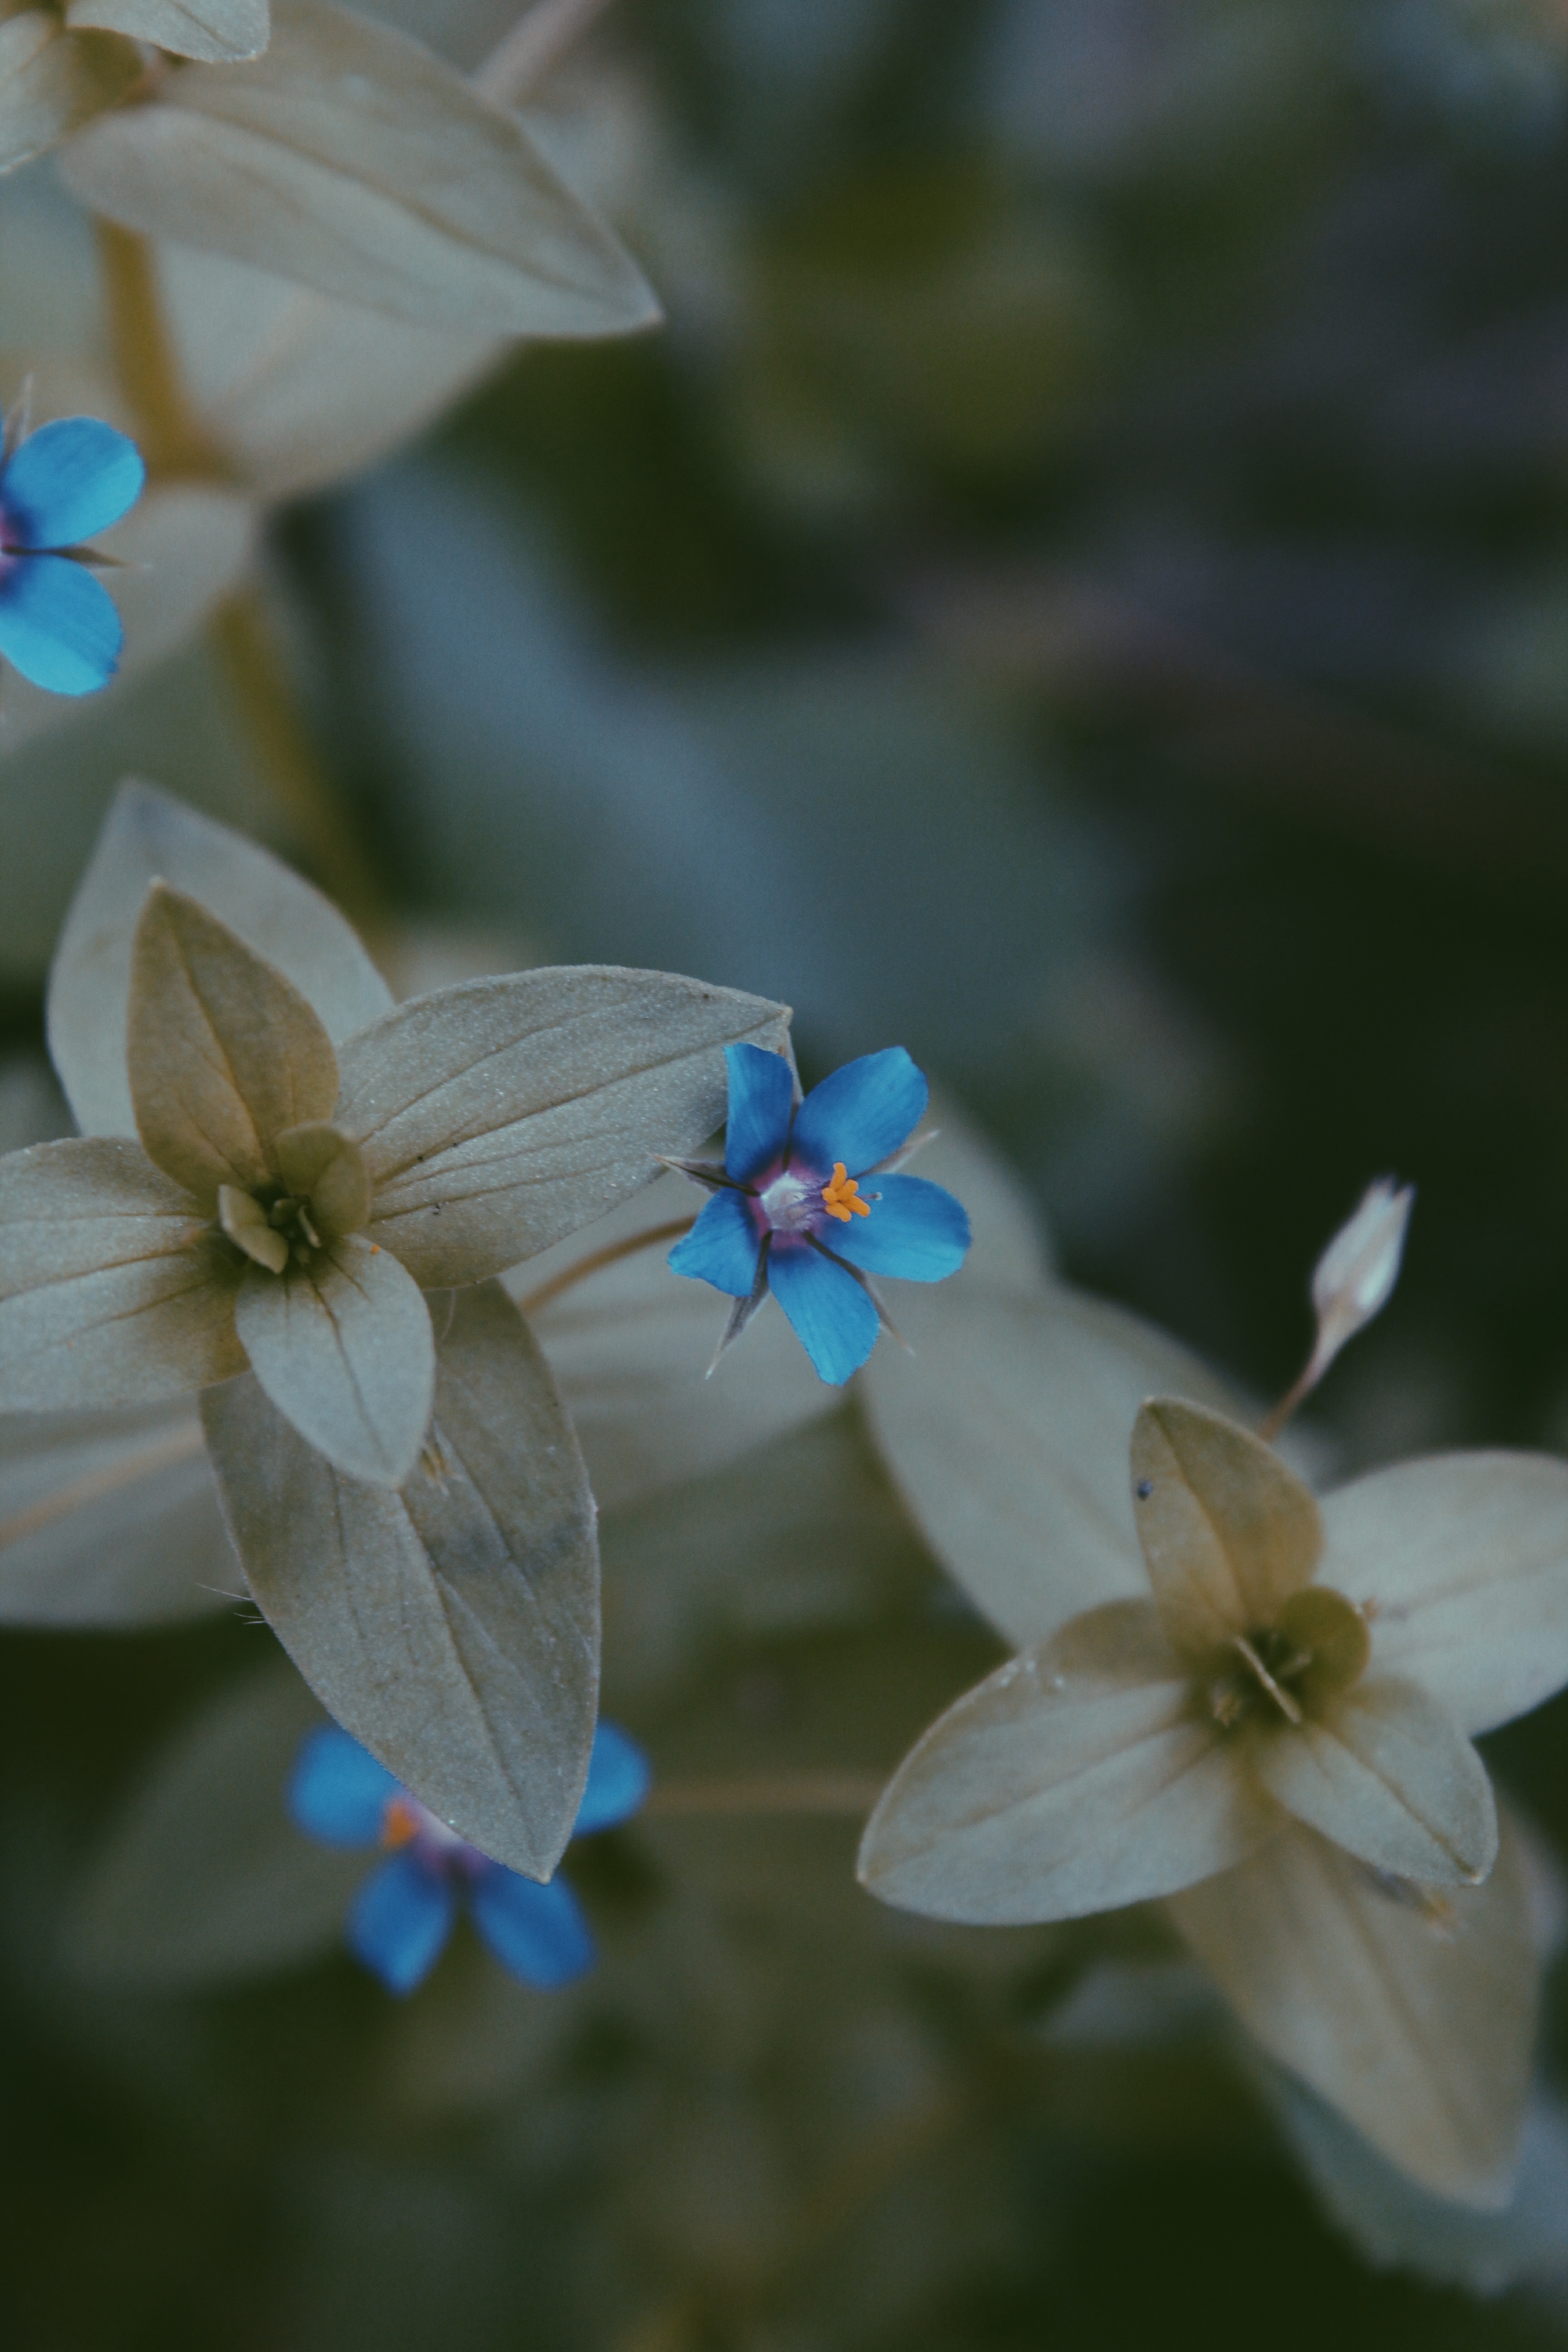
blue, flower, white, petal, plant, flowering plant, wildflower, spring, borage family, plant stem, blossom, bellflower family